Ionia (satrapy)

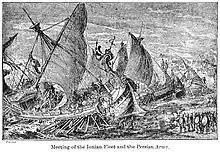
The Ionian fleet, here seen in 513 BC during the European Scythian campaign of Darius I joining with Persian forces, was part of the Achaemenid fleet at the Battle of Artemisium and the Battle of Salamis. 19th-century illustration.

After the revolt was put down, the Ionian cities were subdued by some pragmatic and enlightened measures by the Persian satrap of Sardis, Artaphrenes. The Ionians are reported to have served with the Persian forces which were defeated at Marathon by the Athenians and Plataeans in 490, while they also fought on the Persian side during Xerxes' great Second Persian invasion of Greece of 480–479.